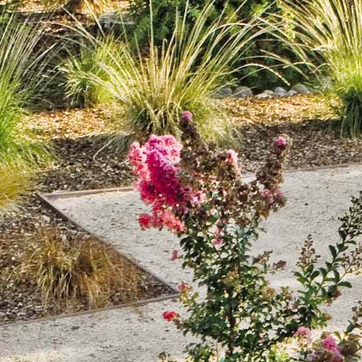
Material: foliage